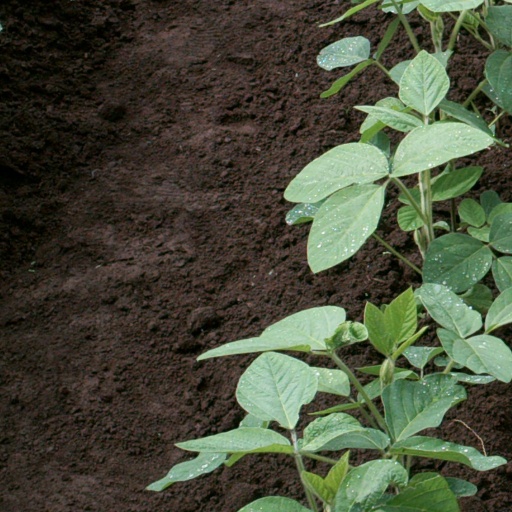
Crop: soybean